Mayaguez incident

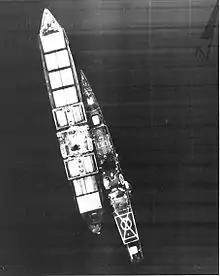
USS "Harold E. Holt" pulls alongside SS "Mayaguez" to allow the boarding party to board.

On the afternoon of 14 May, Burns received the order to proceed with a simultaneous assault on Koh Tang and "Mayaguez" timed to begin just before sunrise (05:42) on 15 May. D Company, 1/4 Marines would retake "Mayaguez" while BLT 2/9 Marines would rescue the crew on Koh Tang. With minimal intelligence available regarding the geography of Koh Tang, the commander of BLT 2/9 and his staff took off in a U-21 to make an aerial reconnaissance of the island.